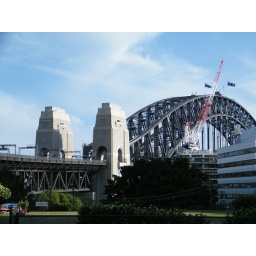
Some bridge in SydneyPicture taken from Bradfield Park, just outside Milson's Point train station